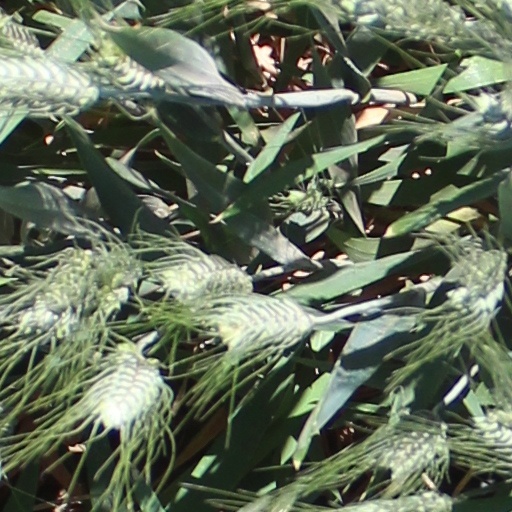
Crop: wheat